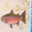
Label: trout